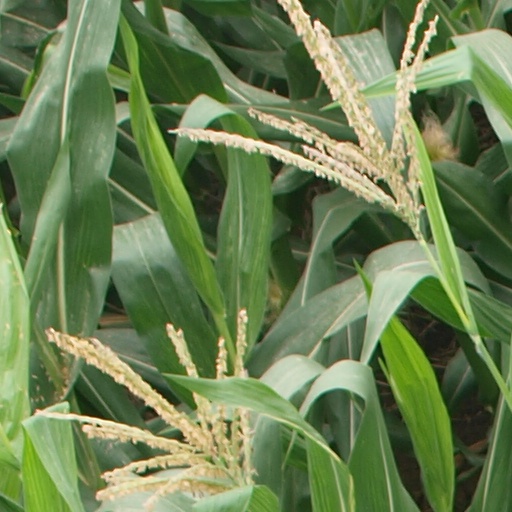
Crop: maize; corn